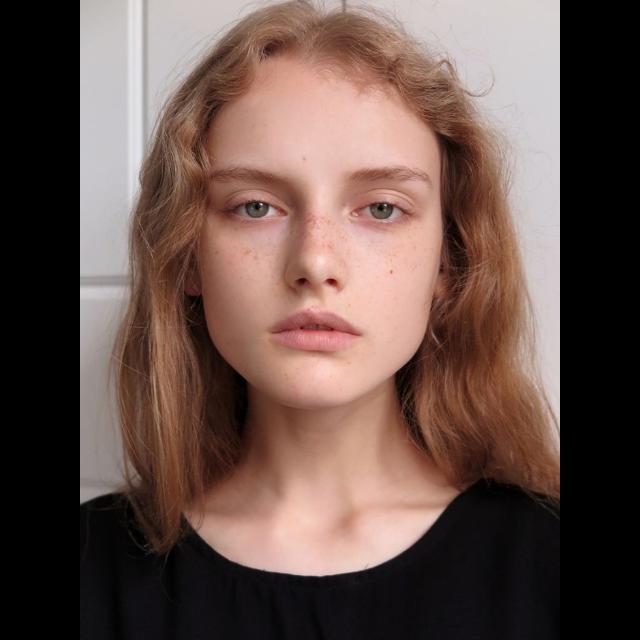
Portrait style: Real Portrait